Taal Volcano

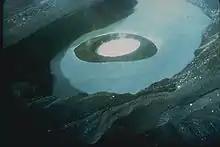
Cinder cone and embayment created by the 1965 eruption

There was another period of volcanic activity on Taal from 1965 to 1977, with the area of activity concentrated in the vicinity of Mount Tabaro. The 1965 eruption was classified as phreatomagmatic, generated by the interaction of magma with the lake water to produce the violent explosion that cut an embayment on Volcano Island. The eruption generated "cold" base surges which travelled several kilometers across Lake Taal, devastating villages on the lake shore and killing about a hundred people.